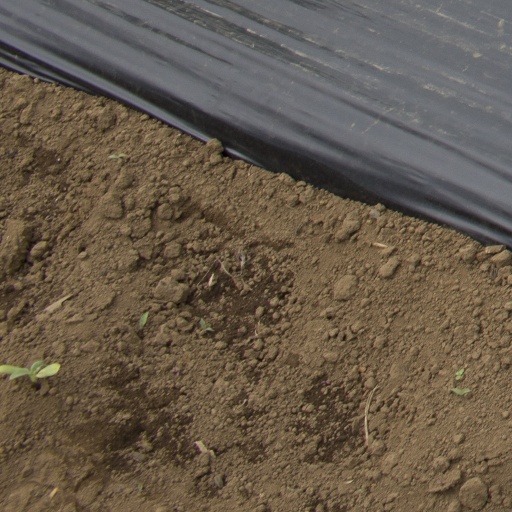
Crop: Jerusalem artichoke